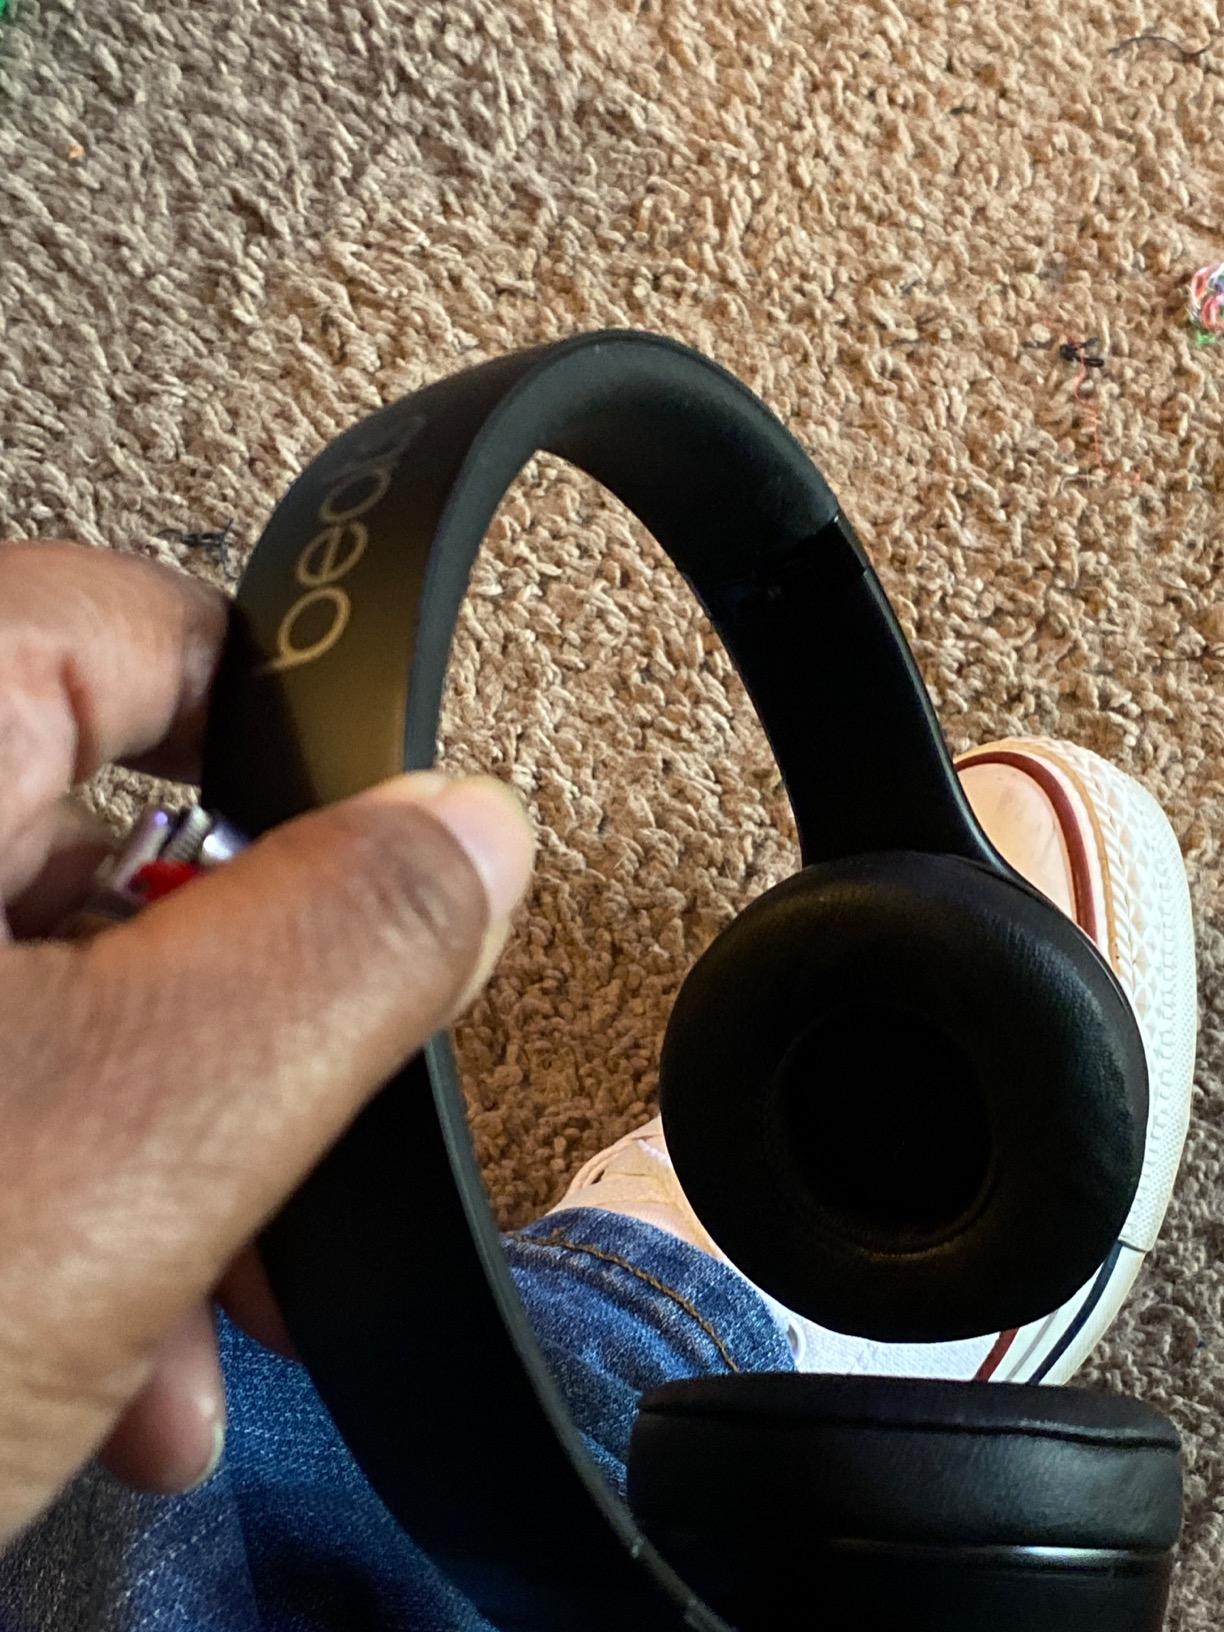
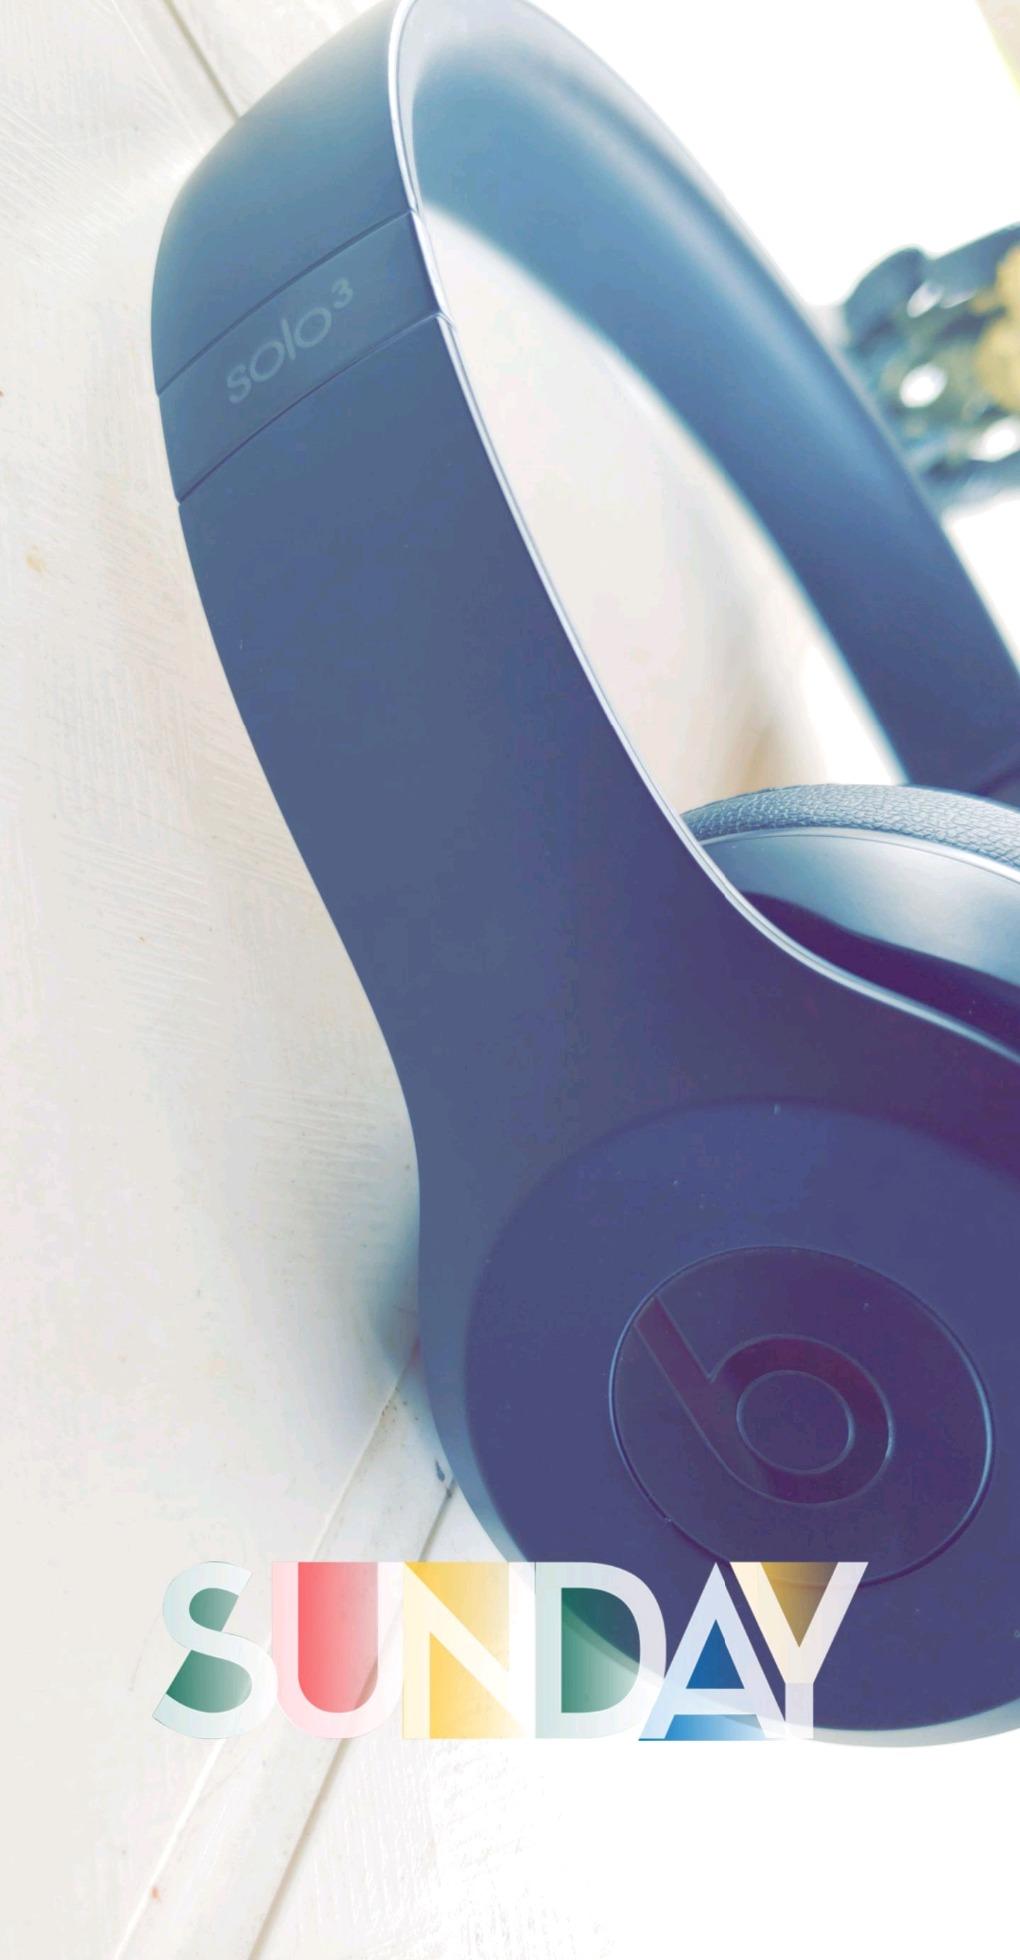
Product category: headphones
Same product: yes